Jason Beghe

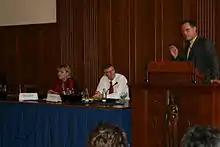
Beghe speaking at a conference on Scientology in Hamburg, Germany (September 4, 2008)

On May 29, 2008, Beghe attended a protest against the Church of Scientology held outside the Scientology building on East 46th Street in New York City. In September 2008, Beghe traveled to Germany where he spoke with government officials in Hamburg, about his experiences as a Scientologist. Beghe suggested that governments put up warning signs about Scientology that are similar to warnings placed on packs of cigarettes; the next day, a member of Germany's Interior Department told him such a sign was placed outside a Church of Scientology building in Berlin.